Comboni Missionary Sisters

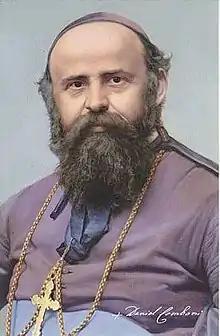
Daniele Comboni

Daniele Comboni was a missionary in Sudan briefly in 1858–1859. In 1864 he wrote a plan for the regeneration of Africa to focus the global Catholic Church's interest in the evangelization of the continent while emphasizing the African people themselves as agents of this evangelization. He established a male religious order, the Comboni Missionaries of the Heart of Jesus, on 1 June 1867. Comboni attempted to affiliate the male order with a female congregation to cooperate in missionary action (the Virgin of Charity). The attempt to set up the female branch failed and was postponed, so Comboni spoke to the Sisters of St. Joseph of the Apparition. With the support of these sisters and the Sacred Congregation for the Propagation of the Faith, Comboni founded the Institute of the Motherland of Nigrizia in Montorio Veronese in Verona, Italy on 1 January 1872.